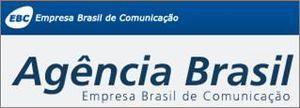
L'Agência Brasil est une agence d'informations du gouvernement brésilien, responsable de la production des informations.